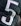
Number: 5